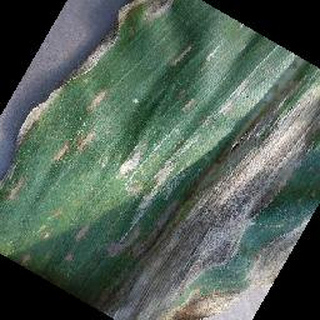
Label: corn_cercospora_leaf_spot